Jacob Wilhelm Mechau

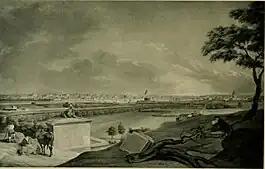
A Panorama of Rome

In 1776, together with his friend and former fellow student, Heinrich Friedrich Füger, he traveled to Italy, where he made his decision to focus on landscape painting; taking Claude Lorrain and Jakob Philipp Hackert as his models. He stayed there for about four years, then returned to Leipzig. He went back to Italy in 1790, after having been denied a permanent position at the Dresden Academy.